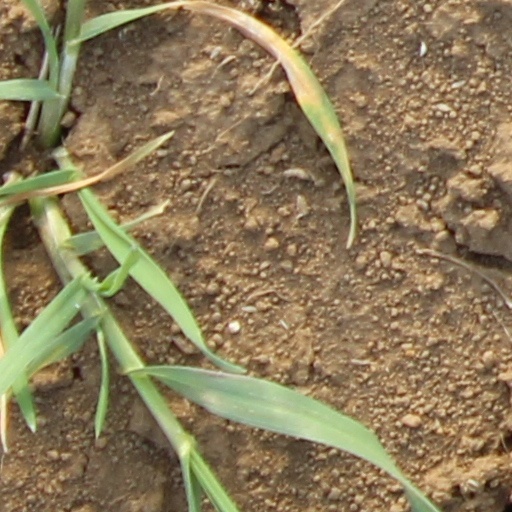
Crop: wheat